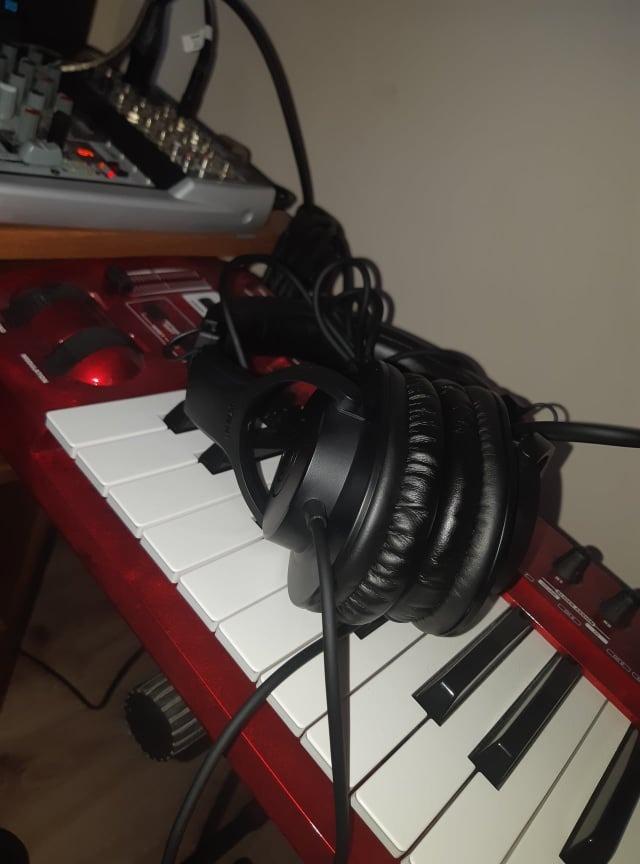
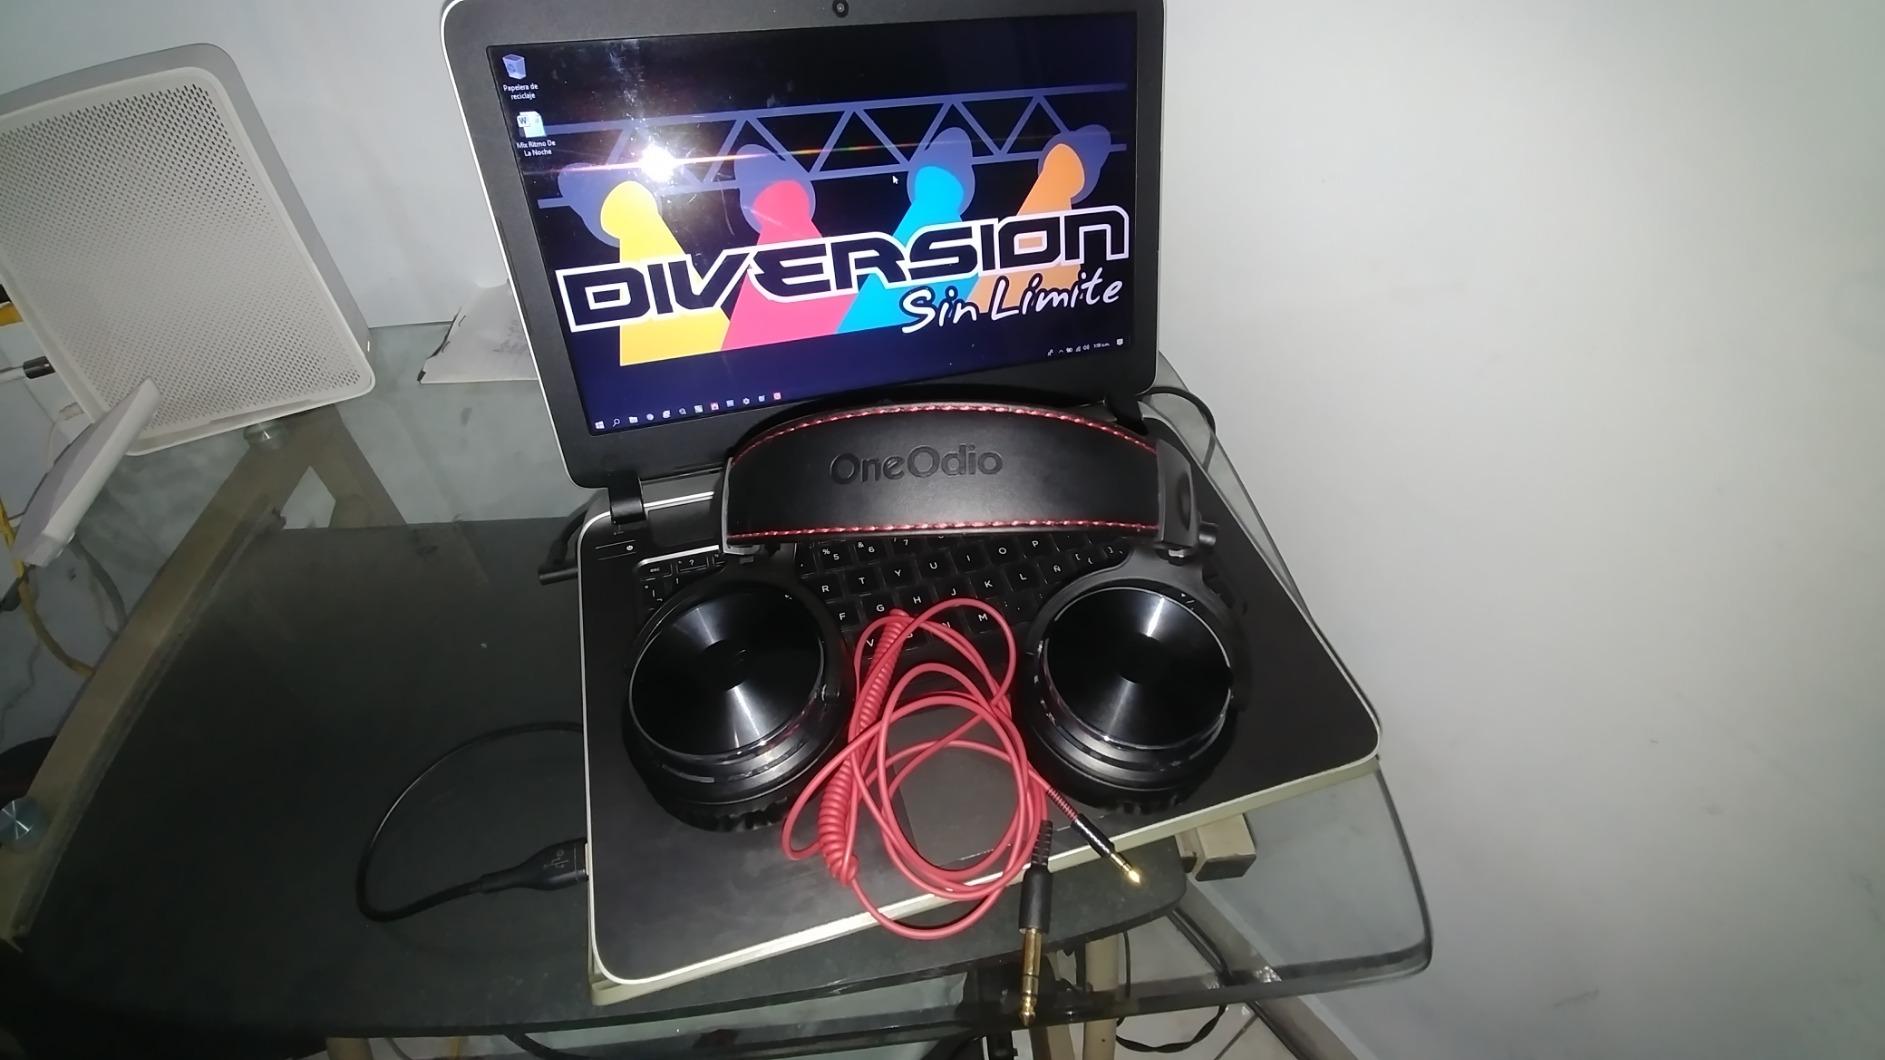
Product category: headphones
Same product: no